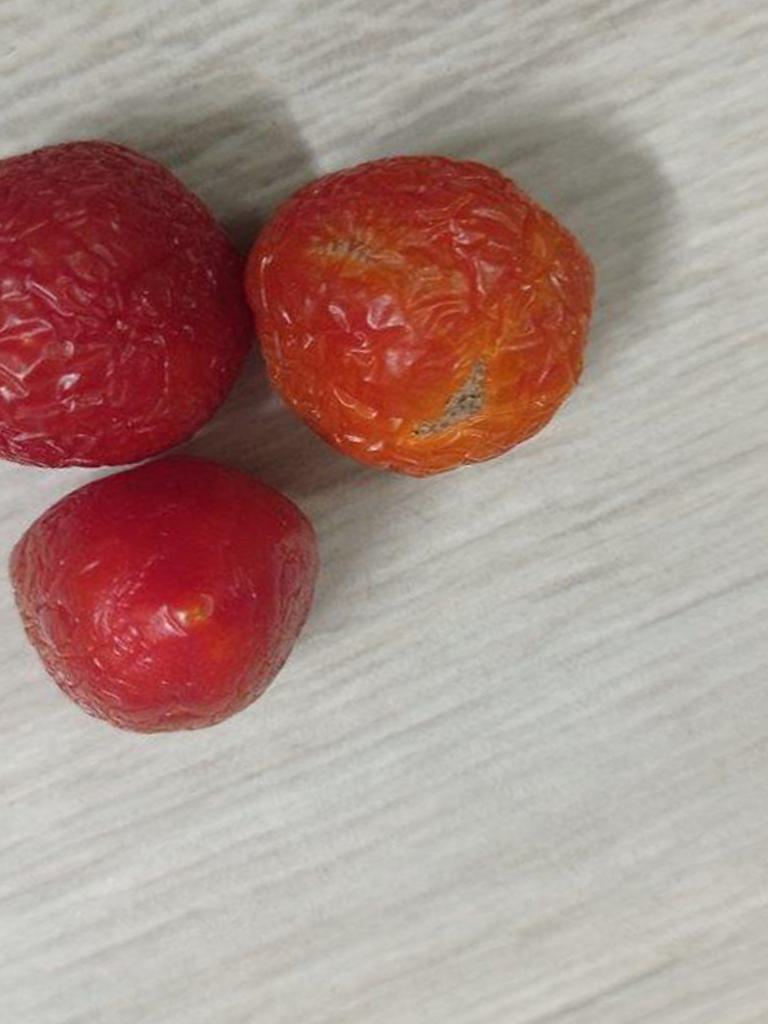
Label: Rotten